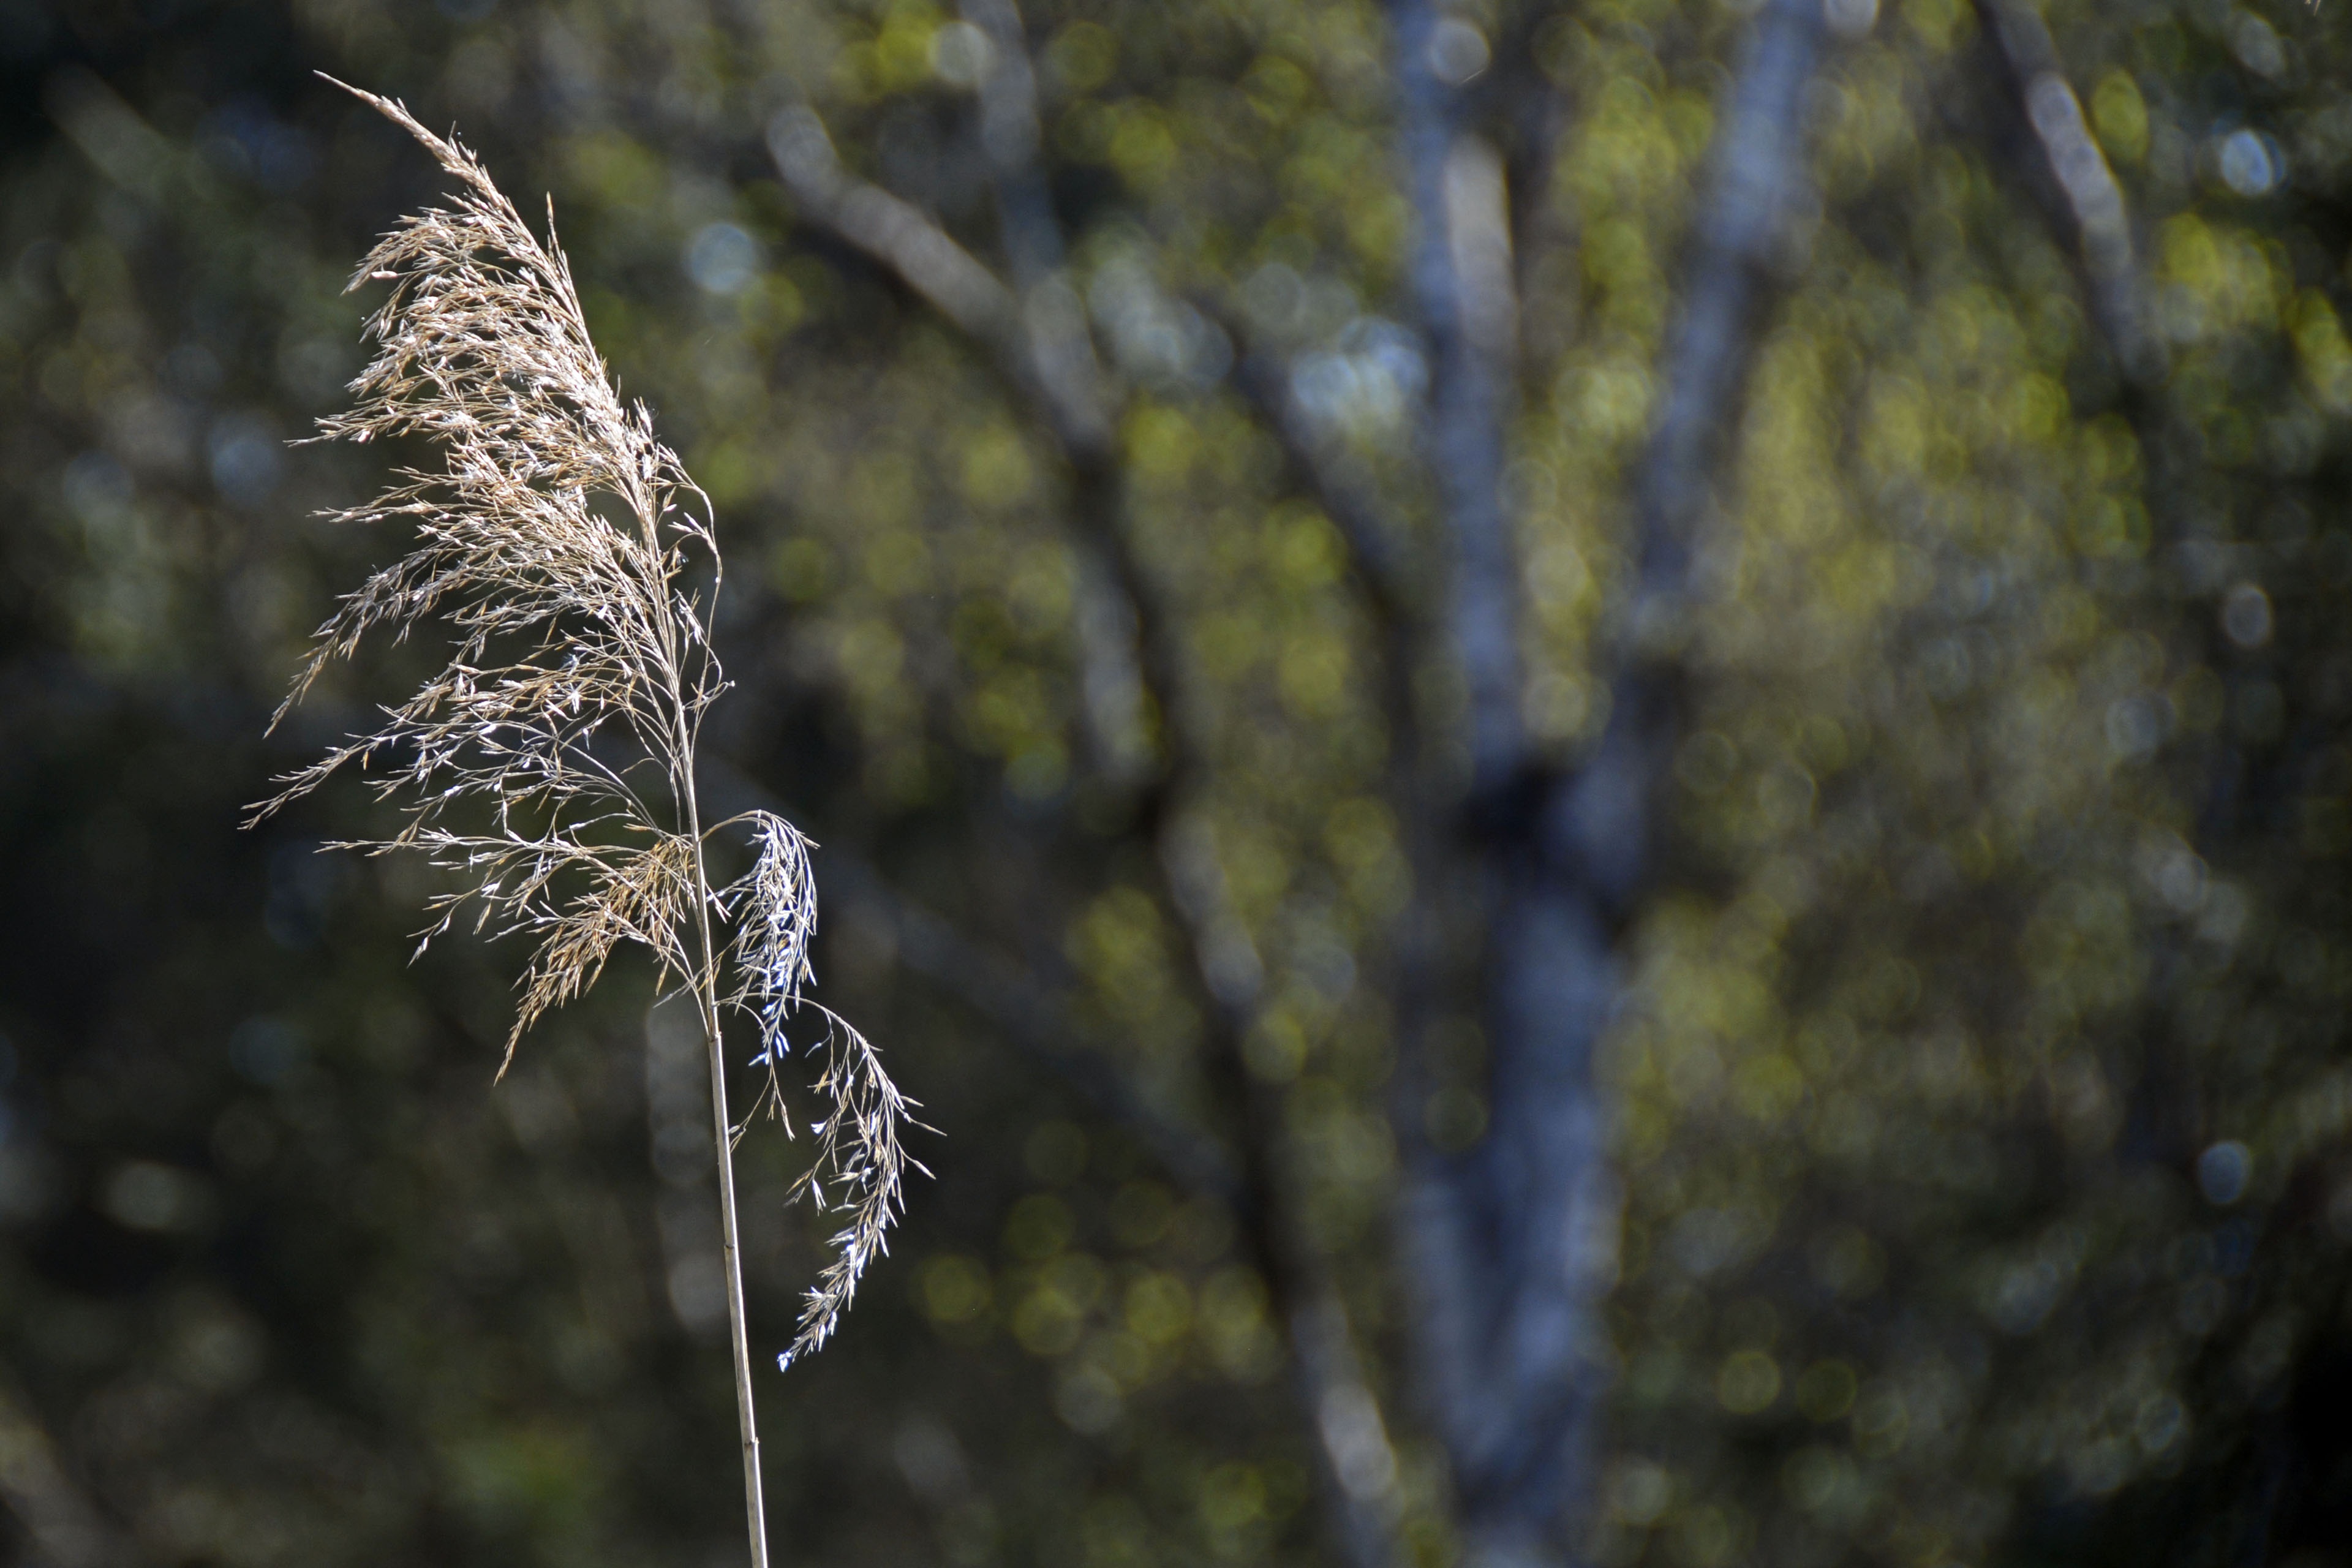
tree, water, nature, forest, grass, branch, winter, plant, sunlight, leaf, flower, frost, reed, wildlife, ice, green, autumn, brown, close, flora, season, fauna, close up, macro photography, pond plant, woody plant